Lismore Crozier

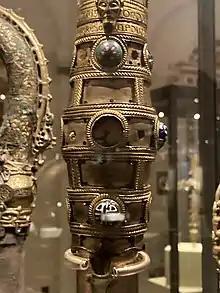
Upper knop, with inscriptions. The Inisfallen Crozier is to the left

The Lismore Crozier is an Irish Insular-type crozier dated to between 1100 and 1113 AD. It consists of a wooden tubular staff lined with copper-alloy plates; embellished with silver, gold, niello and glass; and capped by a crook with a decorative openwork crest. The inscriptions on the upper knope record that it was built by "Nechtain the craftsman" and commissioned by Niall mac Meic Aeducain, bishop of Lismore (d. 1113). This makes it the only extant insular crozier to be inscribed, and the only one whose date of origin can be closely approximated. It was rediscovered in 1814, along with the 15th-century Book of Lismore, in a walled-up doorway in Lismore Castle, County Waterford, where it was probably hidden in the late Middle Ages during a period of either religious persecution or raids.